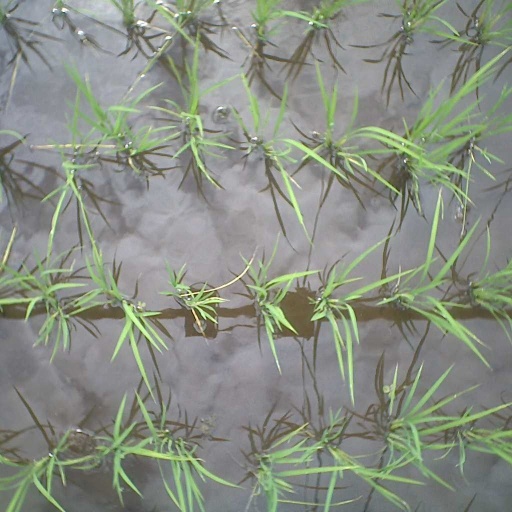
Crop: rice